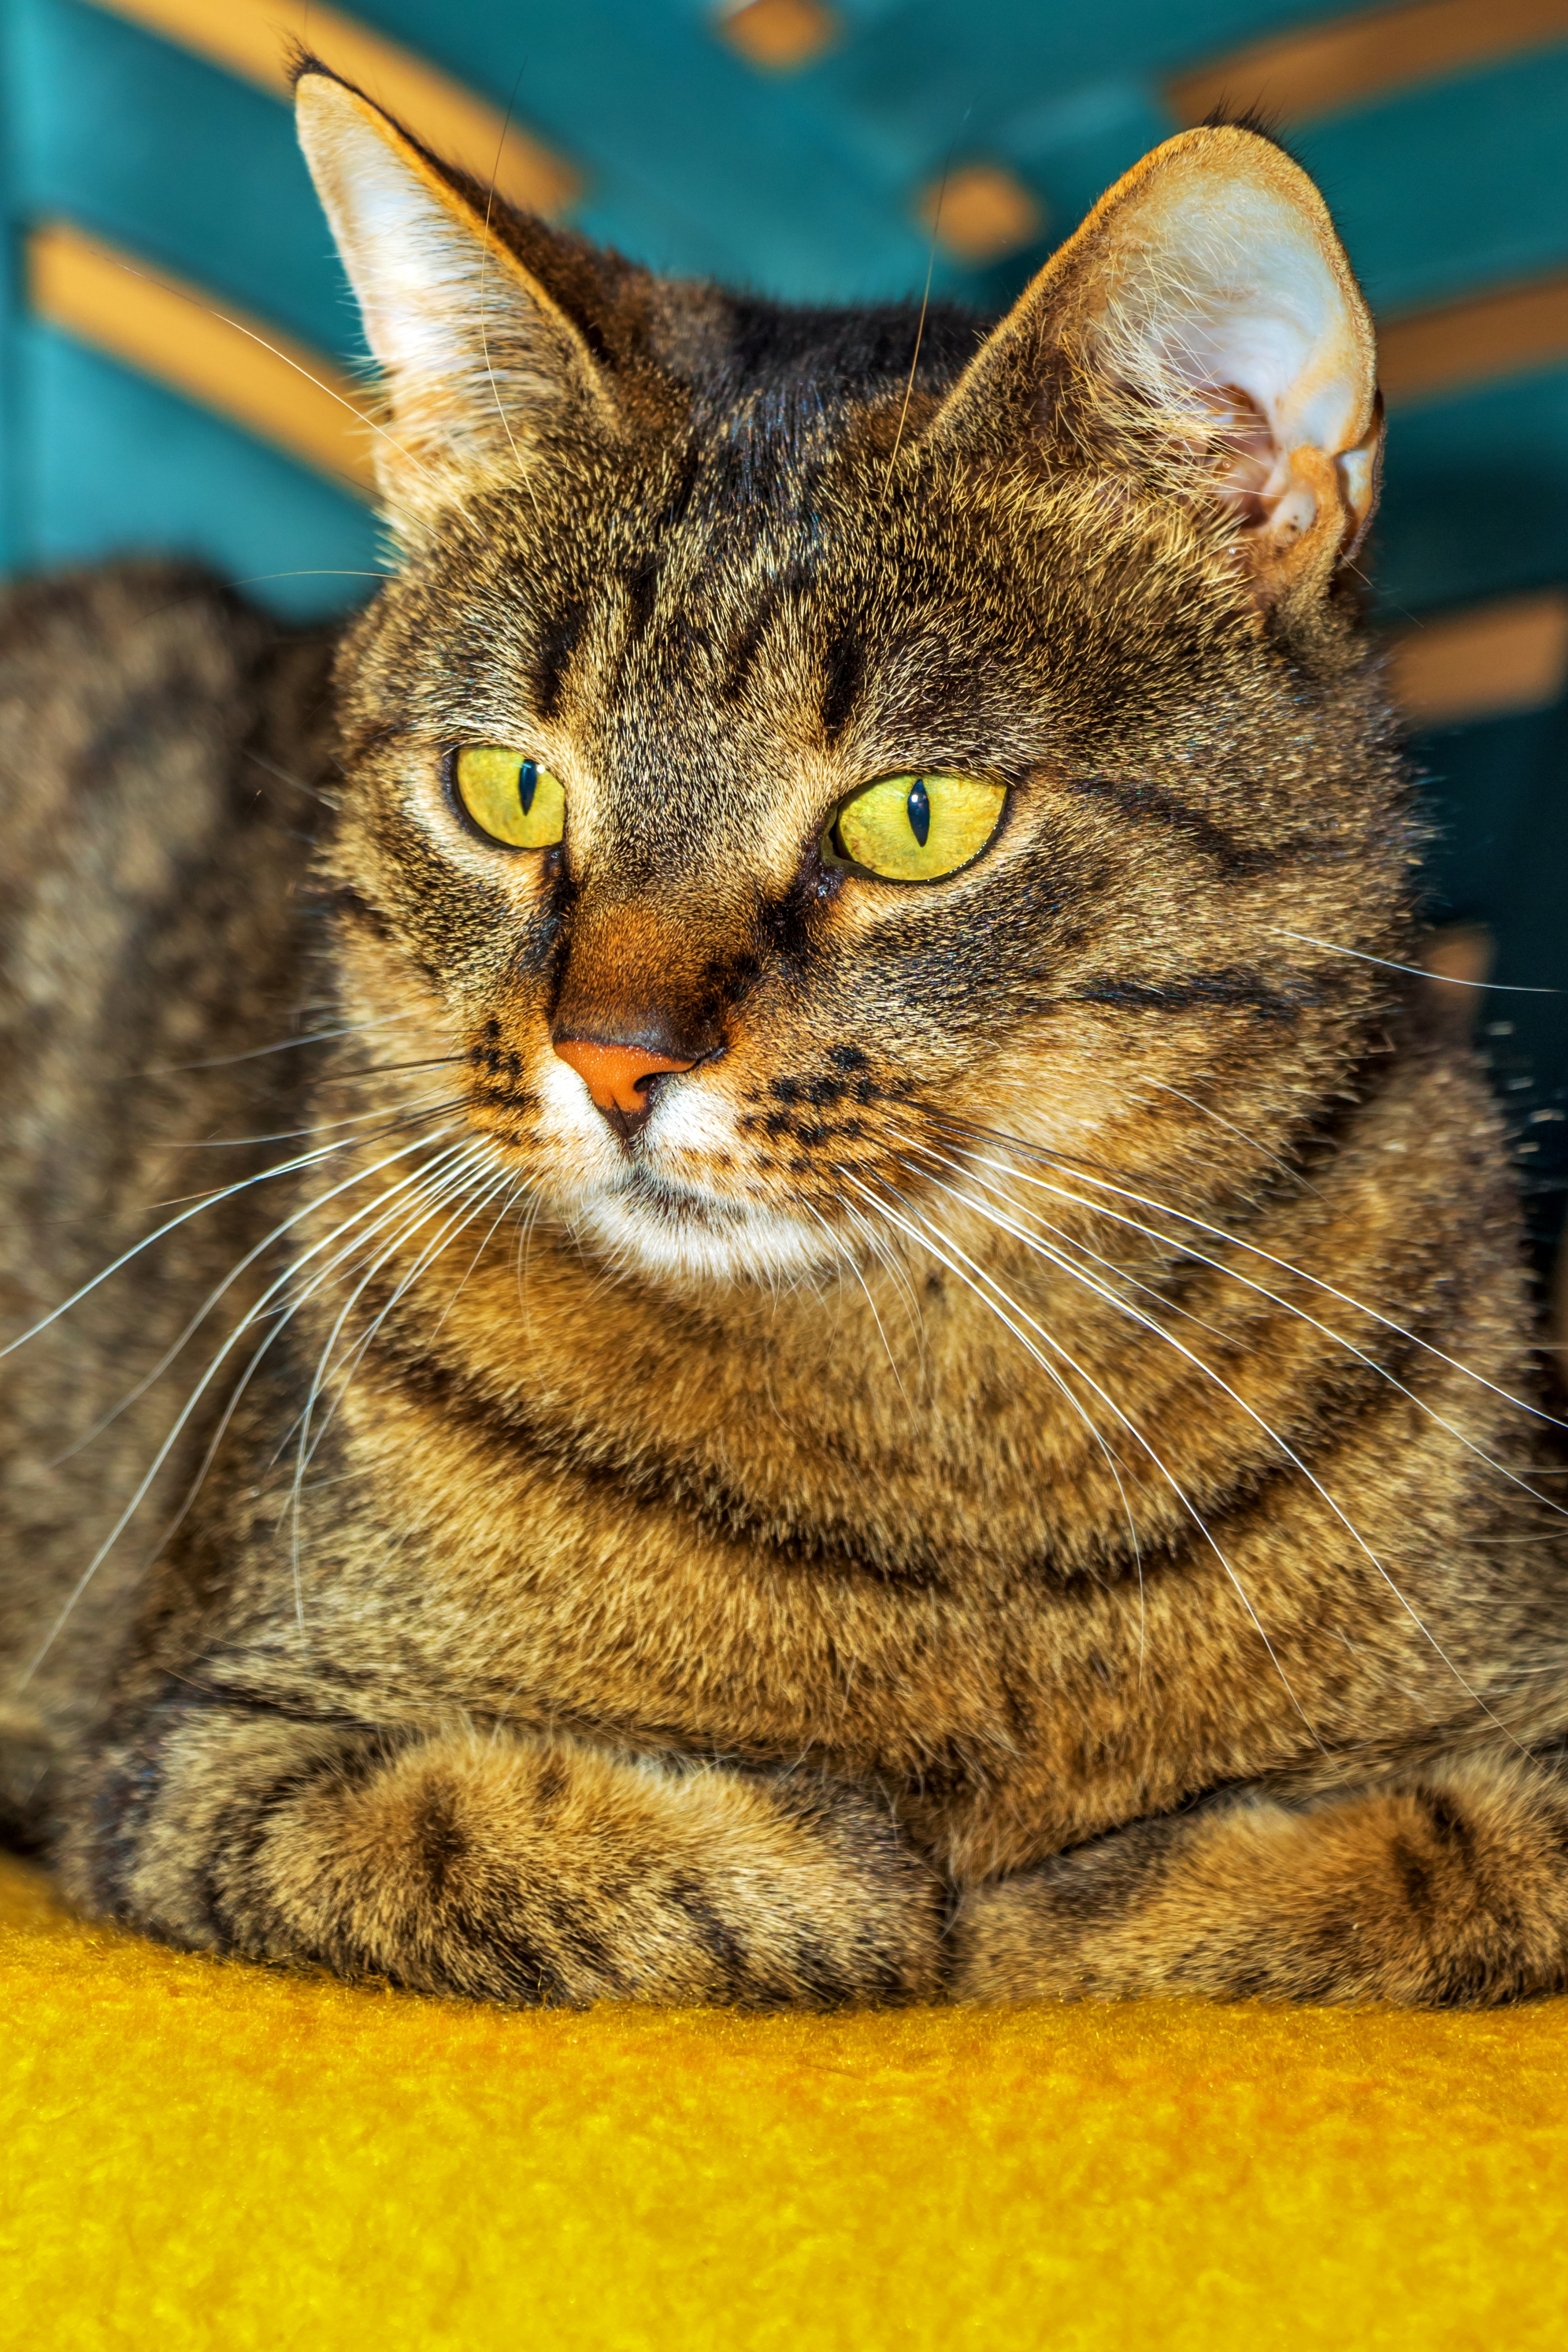
animal, kitten, cat, feline, tabby, calm, mammal, rest, fauna, close up, pets, whiskers, vertebrate, tabby cat, european shorthair, wild cat, small to medium sized cats, cat like mammal, domestic short haired cat, pixie bob, rusty spotted cat, toyger, idle cat